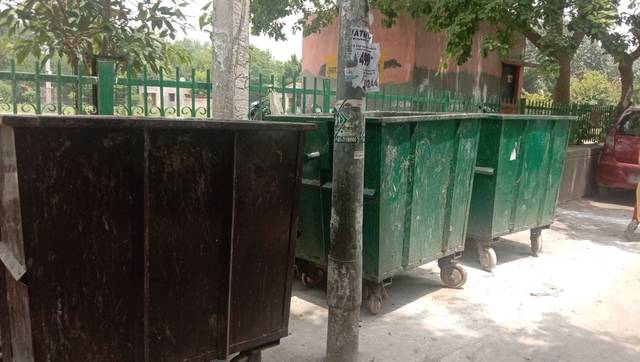
Region: India
Coordinates: 28.639, 77.272